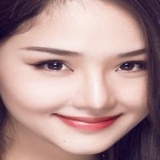
ca sĩ Miu Lê